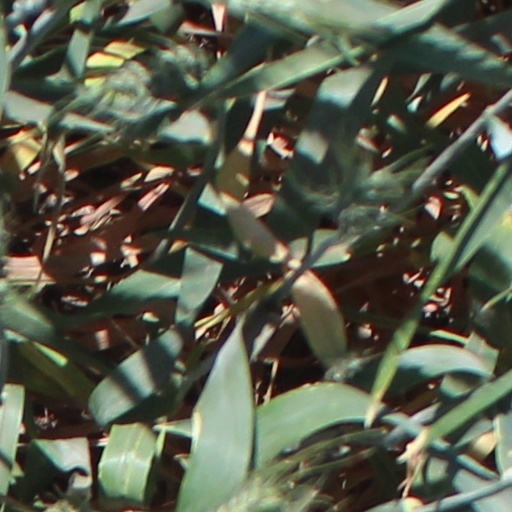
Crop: wheat